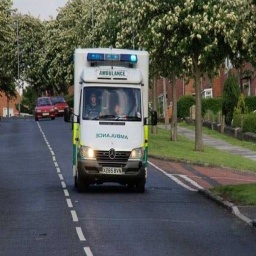
Label: ambulance